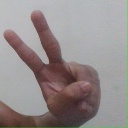
अक्षर: ऐ